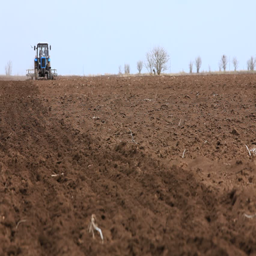
farm tractor is moving on the field , cultivating land